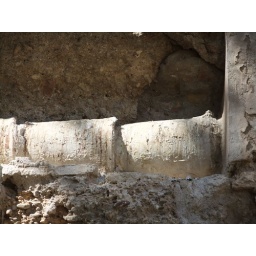
water pipes in the Alcazar wall